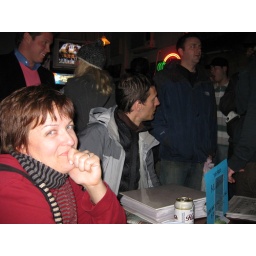
Bad singer in pink shirt